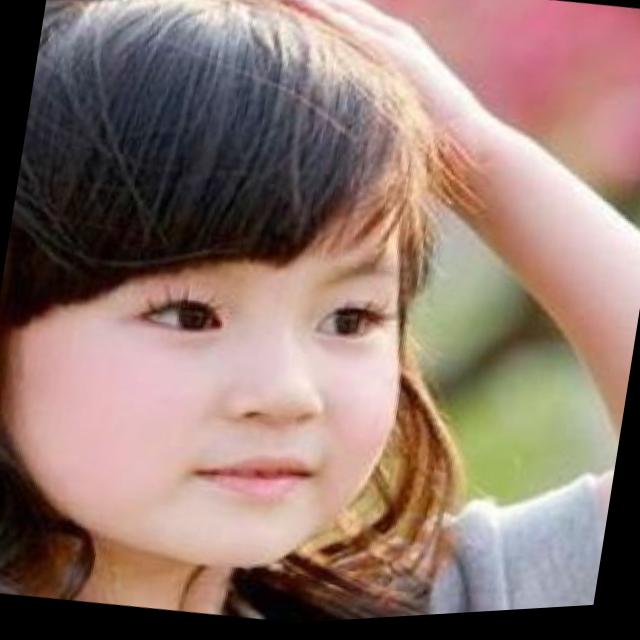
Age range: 0-12